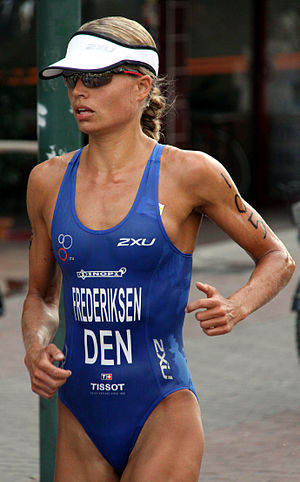
Helle Frederiksen
Helle Houmann Frederiksen er en dansk triatlet og tidligere svømmer. Hun er medlem af klubben TRI4 og var tidligere i Odense Triathlon Klub. Hun har fire gange vundet det danske mesterskaber på den olympiske distance; 1500 meter svømning, 40 km cykling, 10 km løb og to gange på sprintdistansen; 750 meter svømning, 20 km cykling, 5 km løb.